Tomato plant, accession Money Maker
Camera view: horizontal (90 deg, fisheye); turntable rotation: 150 degrees
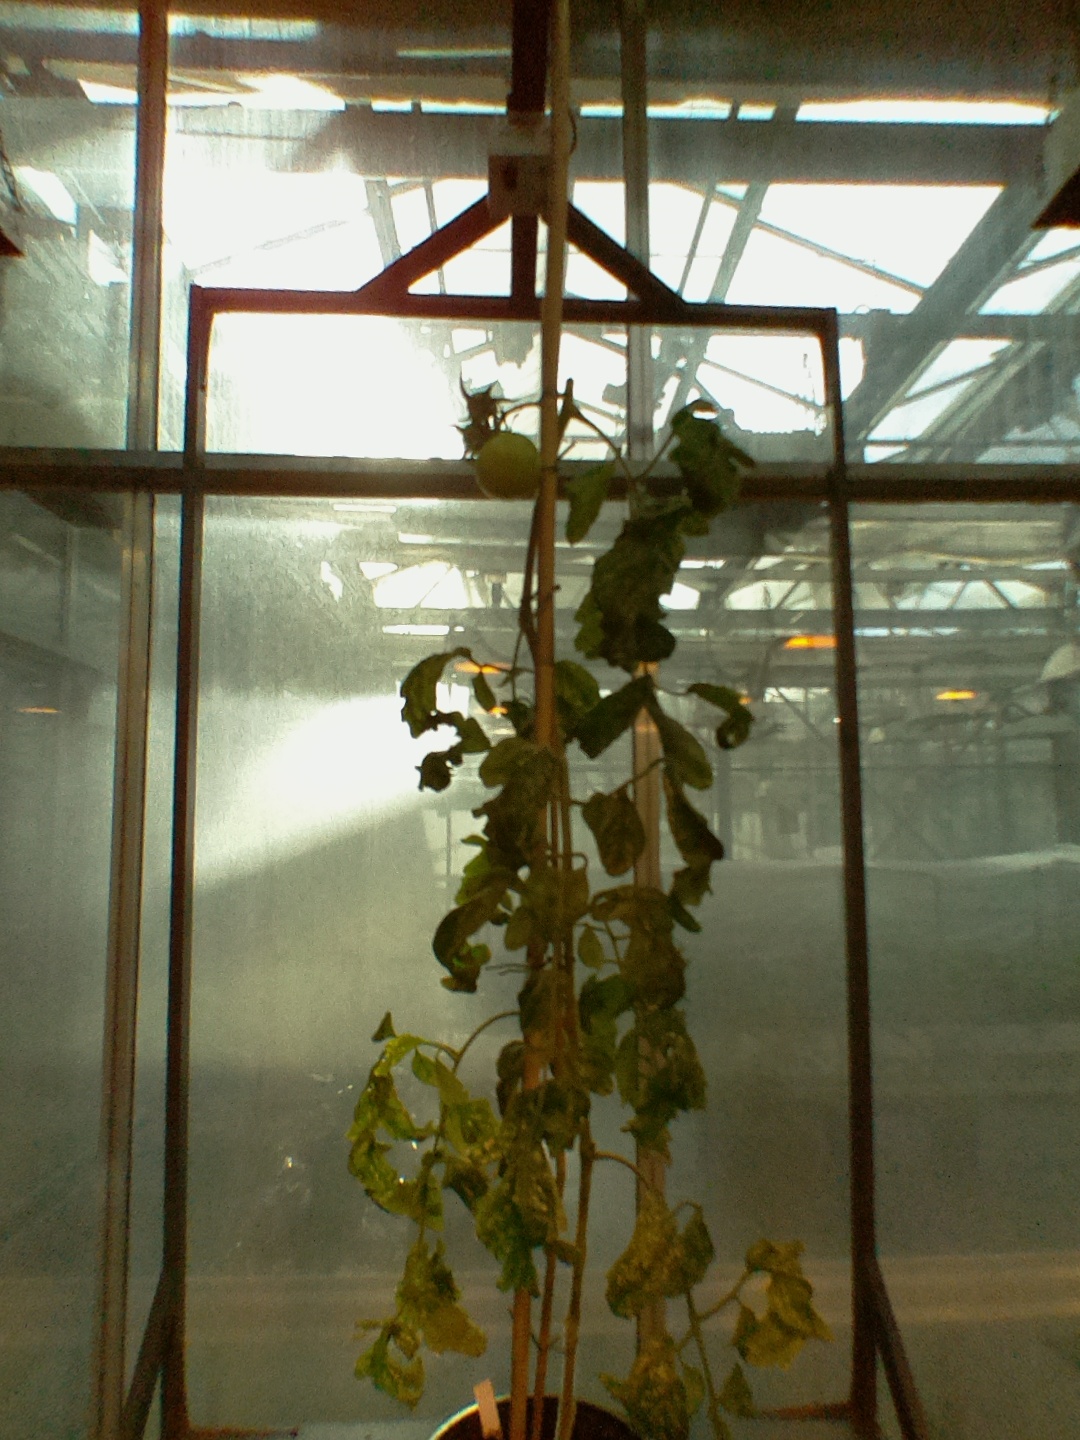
BBCH growth stage 78: 80% -90% of final fruit size